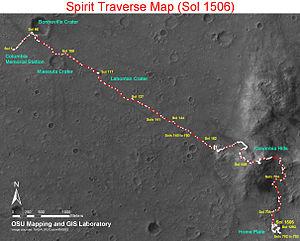
Mars Exploration Rover est une mission double de la NASA lancée en 2003 et composée de deux robots mobiles ayant pour objectif d'étudier la géologie de la planète Mars et en particulier le rôle joué par l'eau dans l'histoire de la planète. Les deux robots ont été lancés au début de l'été 2003 et se sont posés en janvier 2004 sur deux sites martiens susceptibles d'avoir conservé des traces de l'action de l'eau dans leur sol. Chaque rover ou astromobile, piloté par un opérateur depuis la Terre, a alors entamé un périple en utilisant une batterie d'instruments embarqués pour analyser les roches les plus intéressantes :
Spirit, alias MER-A, est l'un des deux astromobiles de la mission Mars Exploration Rover de l'agence spatiale américaine, la NASA, lancé vers la planète Mars en 2003. L'engin qui s'est posé sur Mars le 4 janvier 2004 dans le cratère Goussev avait pour but d'étudier la géologie de Mars et de déterminer en particulier le rôle joué par l'eau dans l'histoire de la planète. Sa mission qui devait durer 90 jours s'est achevée officiellement en mars 2010. Cette durée de vie lui a permis de parcourir 7,73 km) et de largement dépasser les objectifs scientifiques assignés.